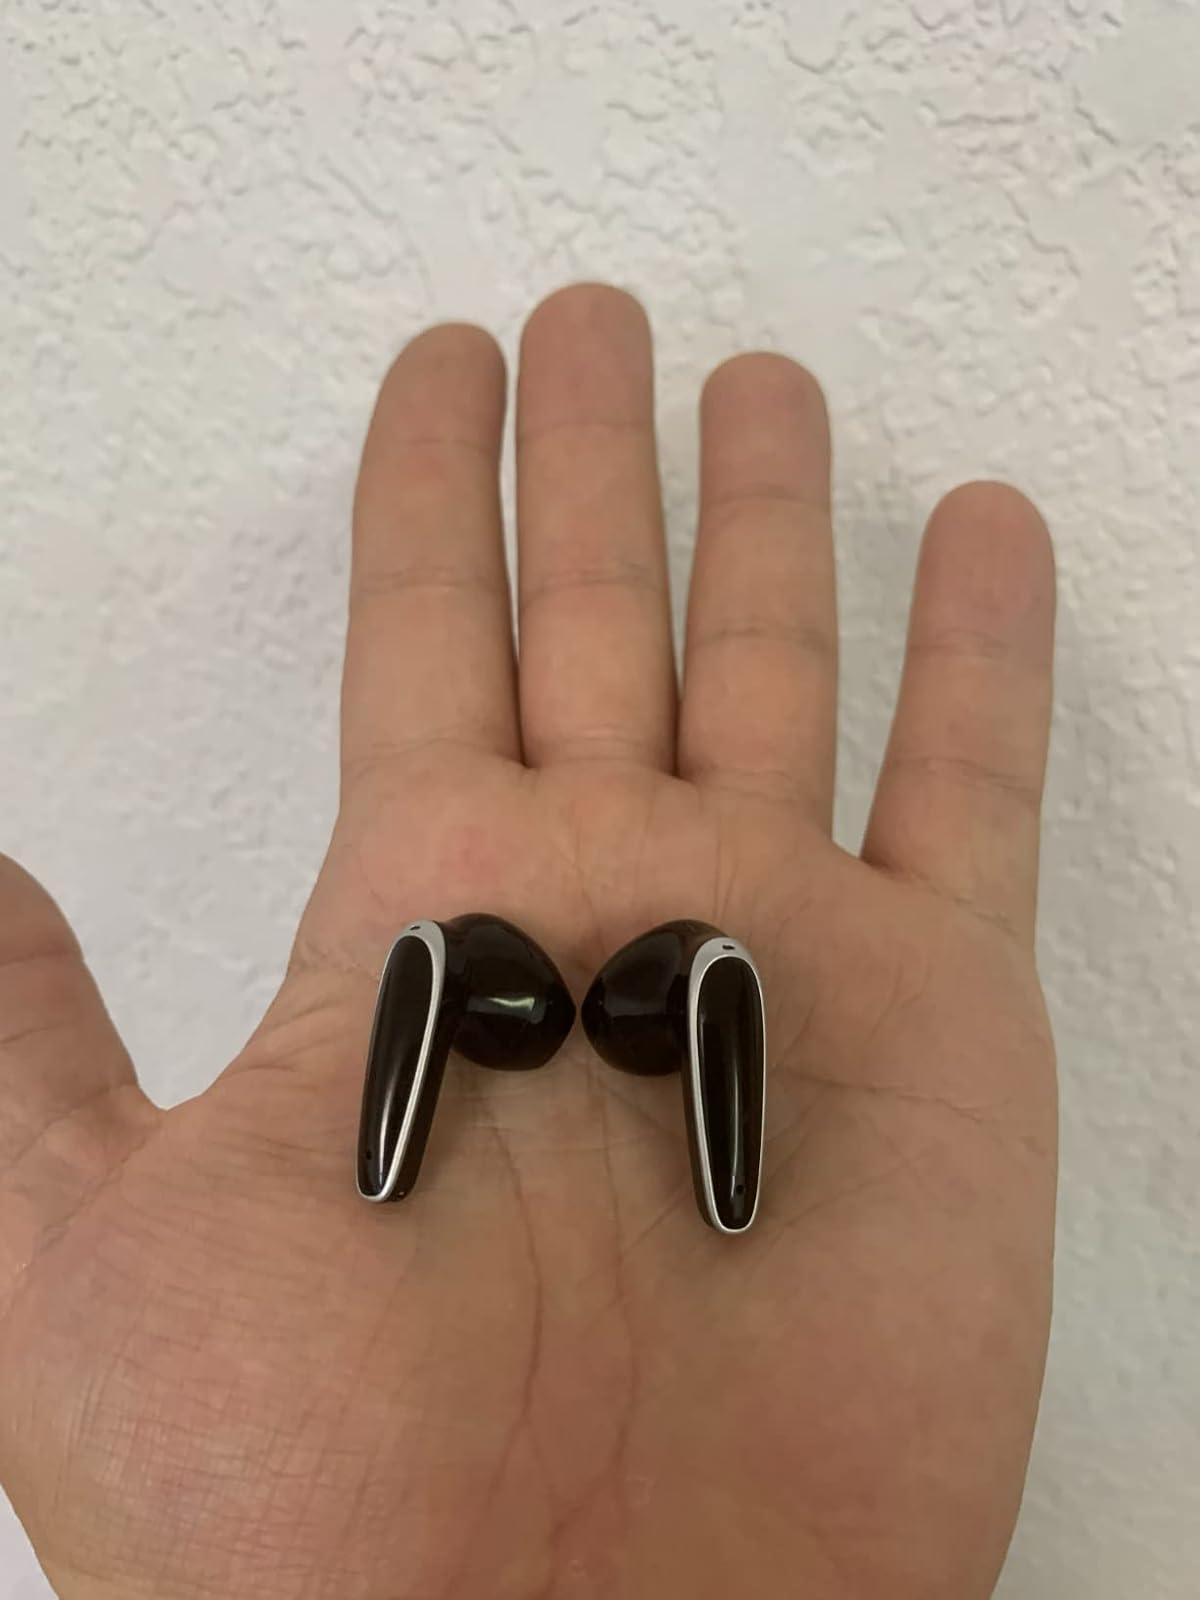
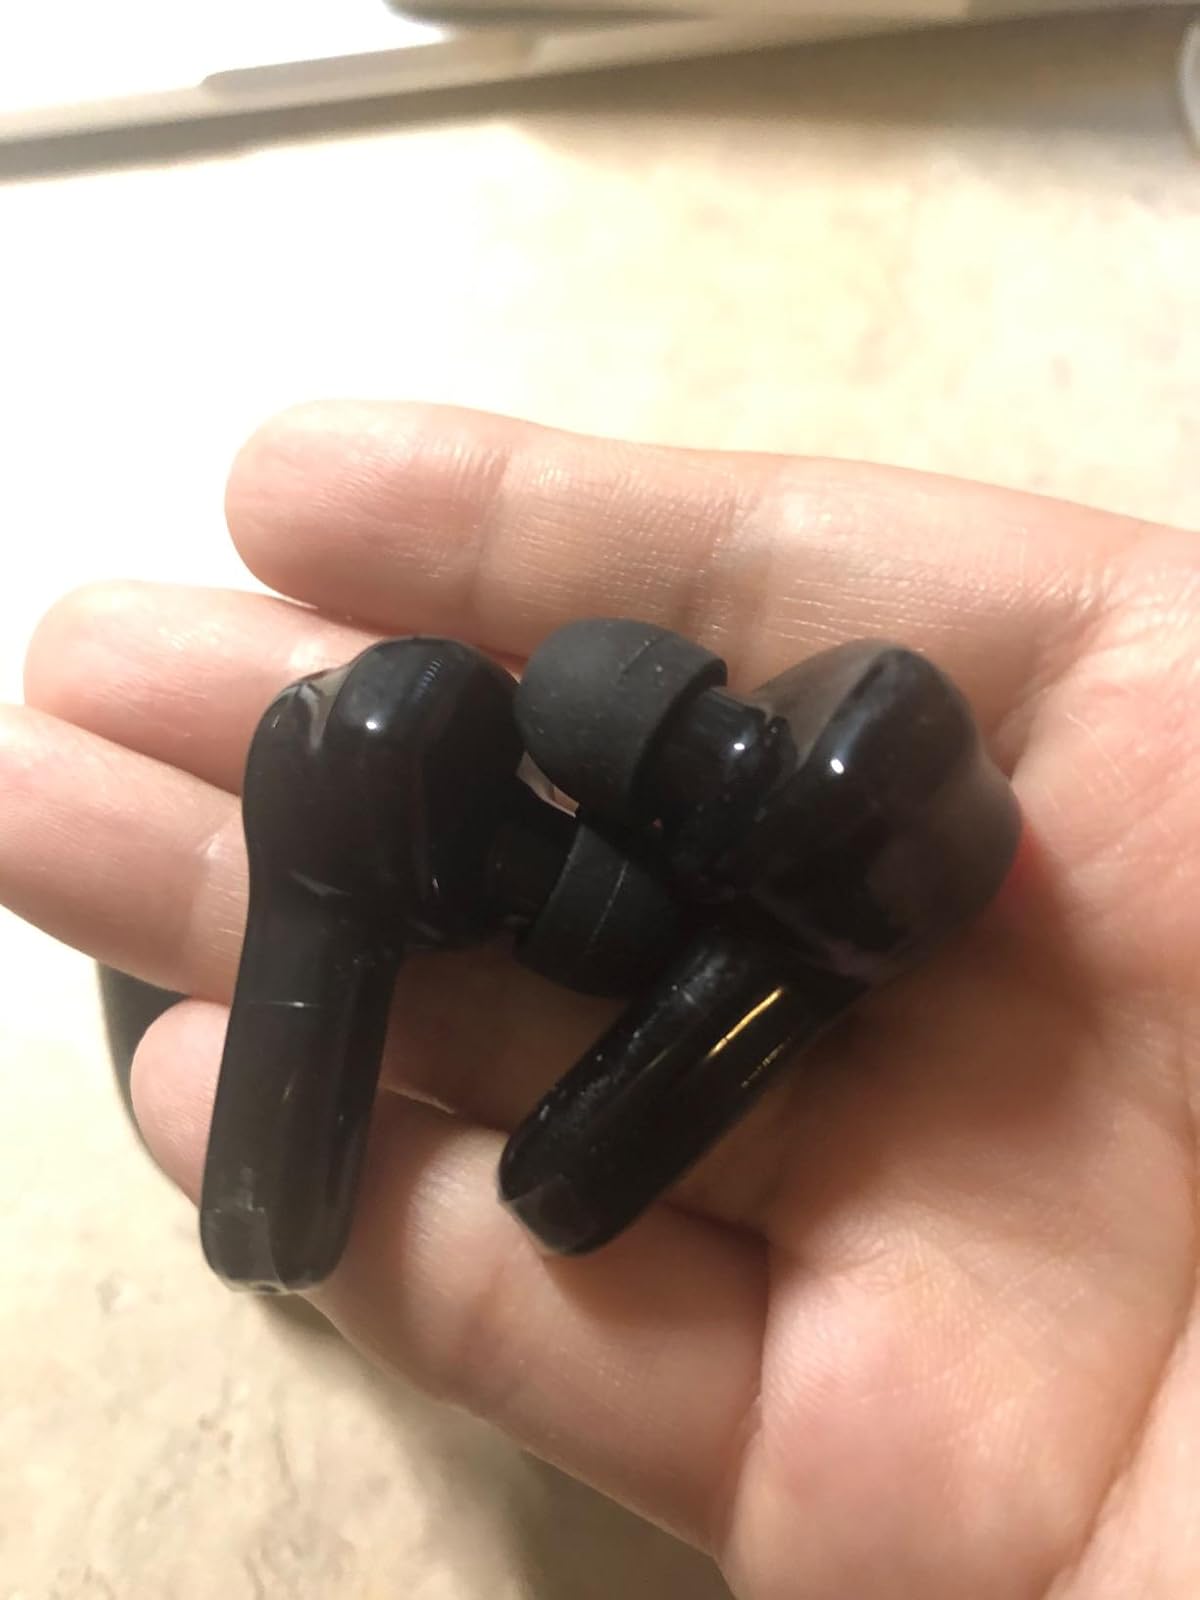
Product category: earbuds
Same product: no